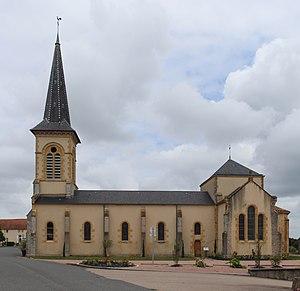
Église Saint-Honorat d'Avrilly, Allier.
Avrilly est une commune française, située dans le département de l'Allier en région Auvergne-Rhône-Alpes.